Torvosaurus

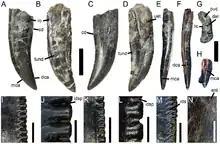
Teeth of "Torvosaurus gurneyi".

According to Carrano "et al." (2012), "Torvosaurus" can be distinguished based on the following characteristics: